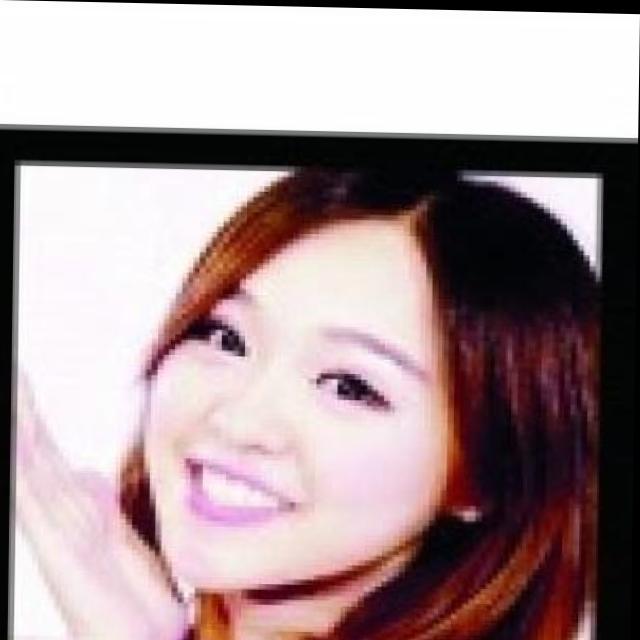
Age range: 21-44